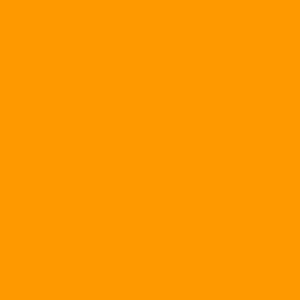
Le Fyre Festival est un festival de musique frauduleux, créé par Billy McFarland, PDG de Fyre Media Inc. et Ja Rule, rappeur. Le festival promeut l'application Fyre, qui permet de réserver des artistes de musique ; il est programmé du 28 avril 2017 au 30 avril 2017 et du 5 mai 2017 au 7 mai 2017 à Great Exuma aux Bahamas.